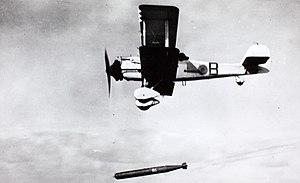
Cet article donne les ordres de bataille du Coastal Command de la RAF au long de la Seconde Guerre mondiale sur le Théâtre d'opérations européen.